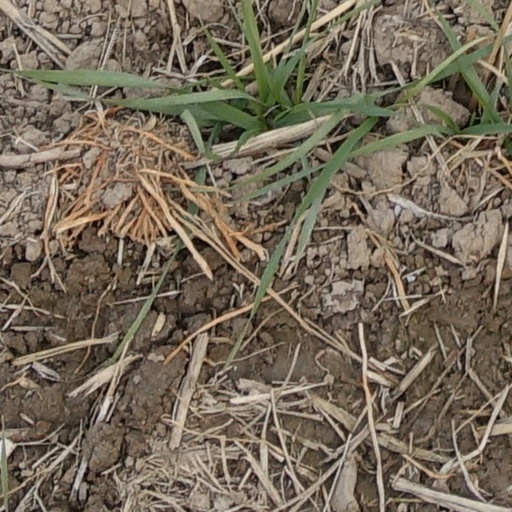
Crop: wheat